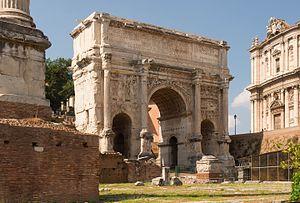
L'Arc de Septime-Sévère, Forum Romanum, Rome, Italie.
L'Italie /itali/, en forme longue la République italienne, est un pays d'Europe du Sud correspondant physiquement à une partie continentale, une péninsule située au centre de la mer Méditerranée et une partie insulaire constituée par les deux plus grandes îles de cette mer, la Sicile et la Sardaigne, et beaucoup d'autres îles plus petites. Elle est rattachée au reste du continent par le massif des Alpes. Le territoire italien correspond approximativement à la région géographique homonyme.